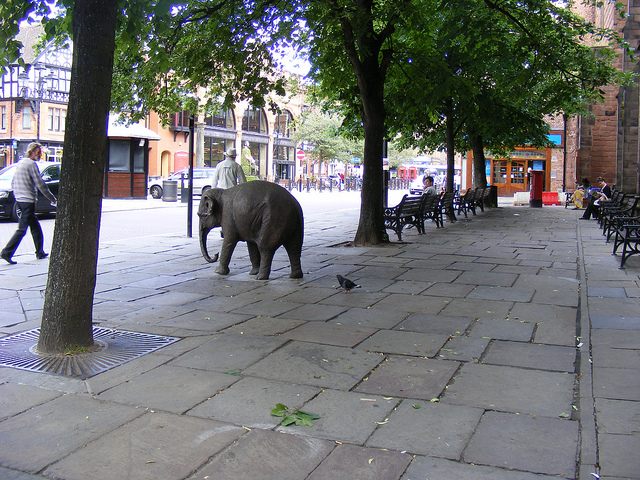
user: Given an image and a question. Answer the question in a short answer. Question: If there were more of these walking together they would be called what? Short Answer:
assistant: herd